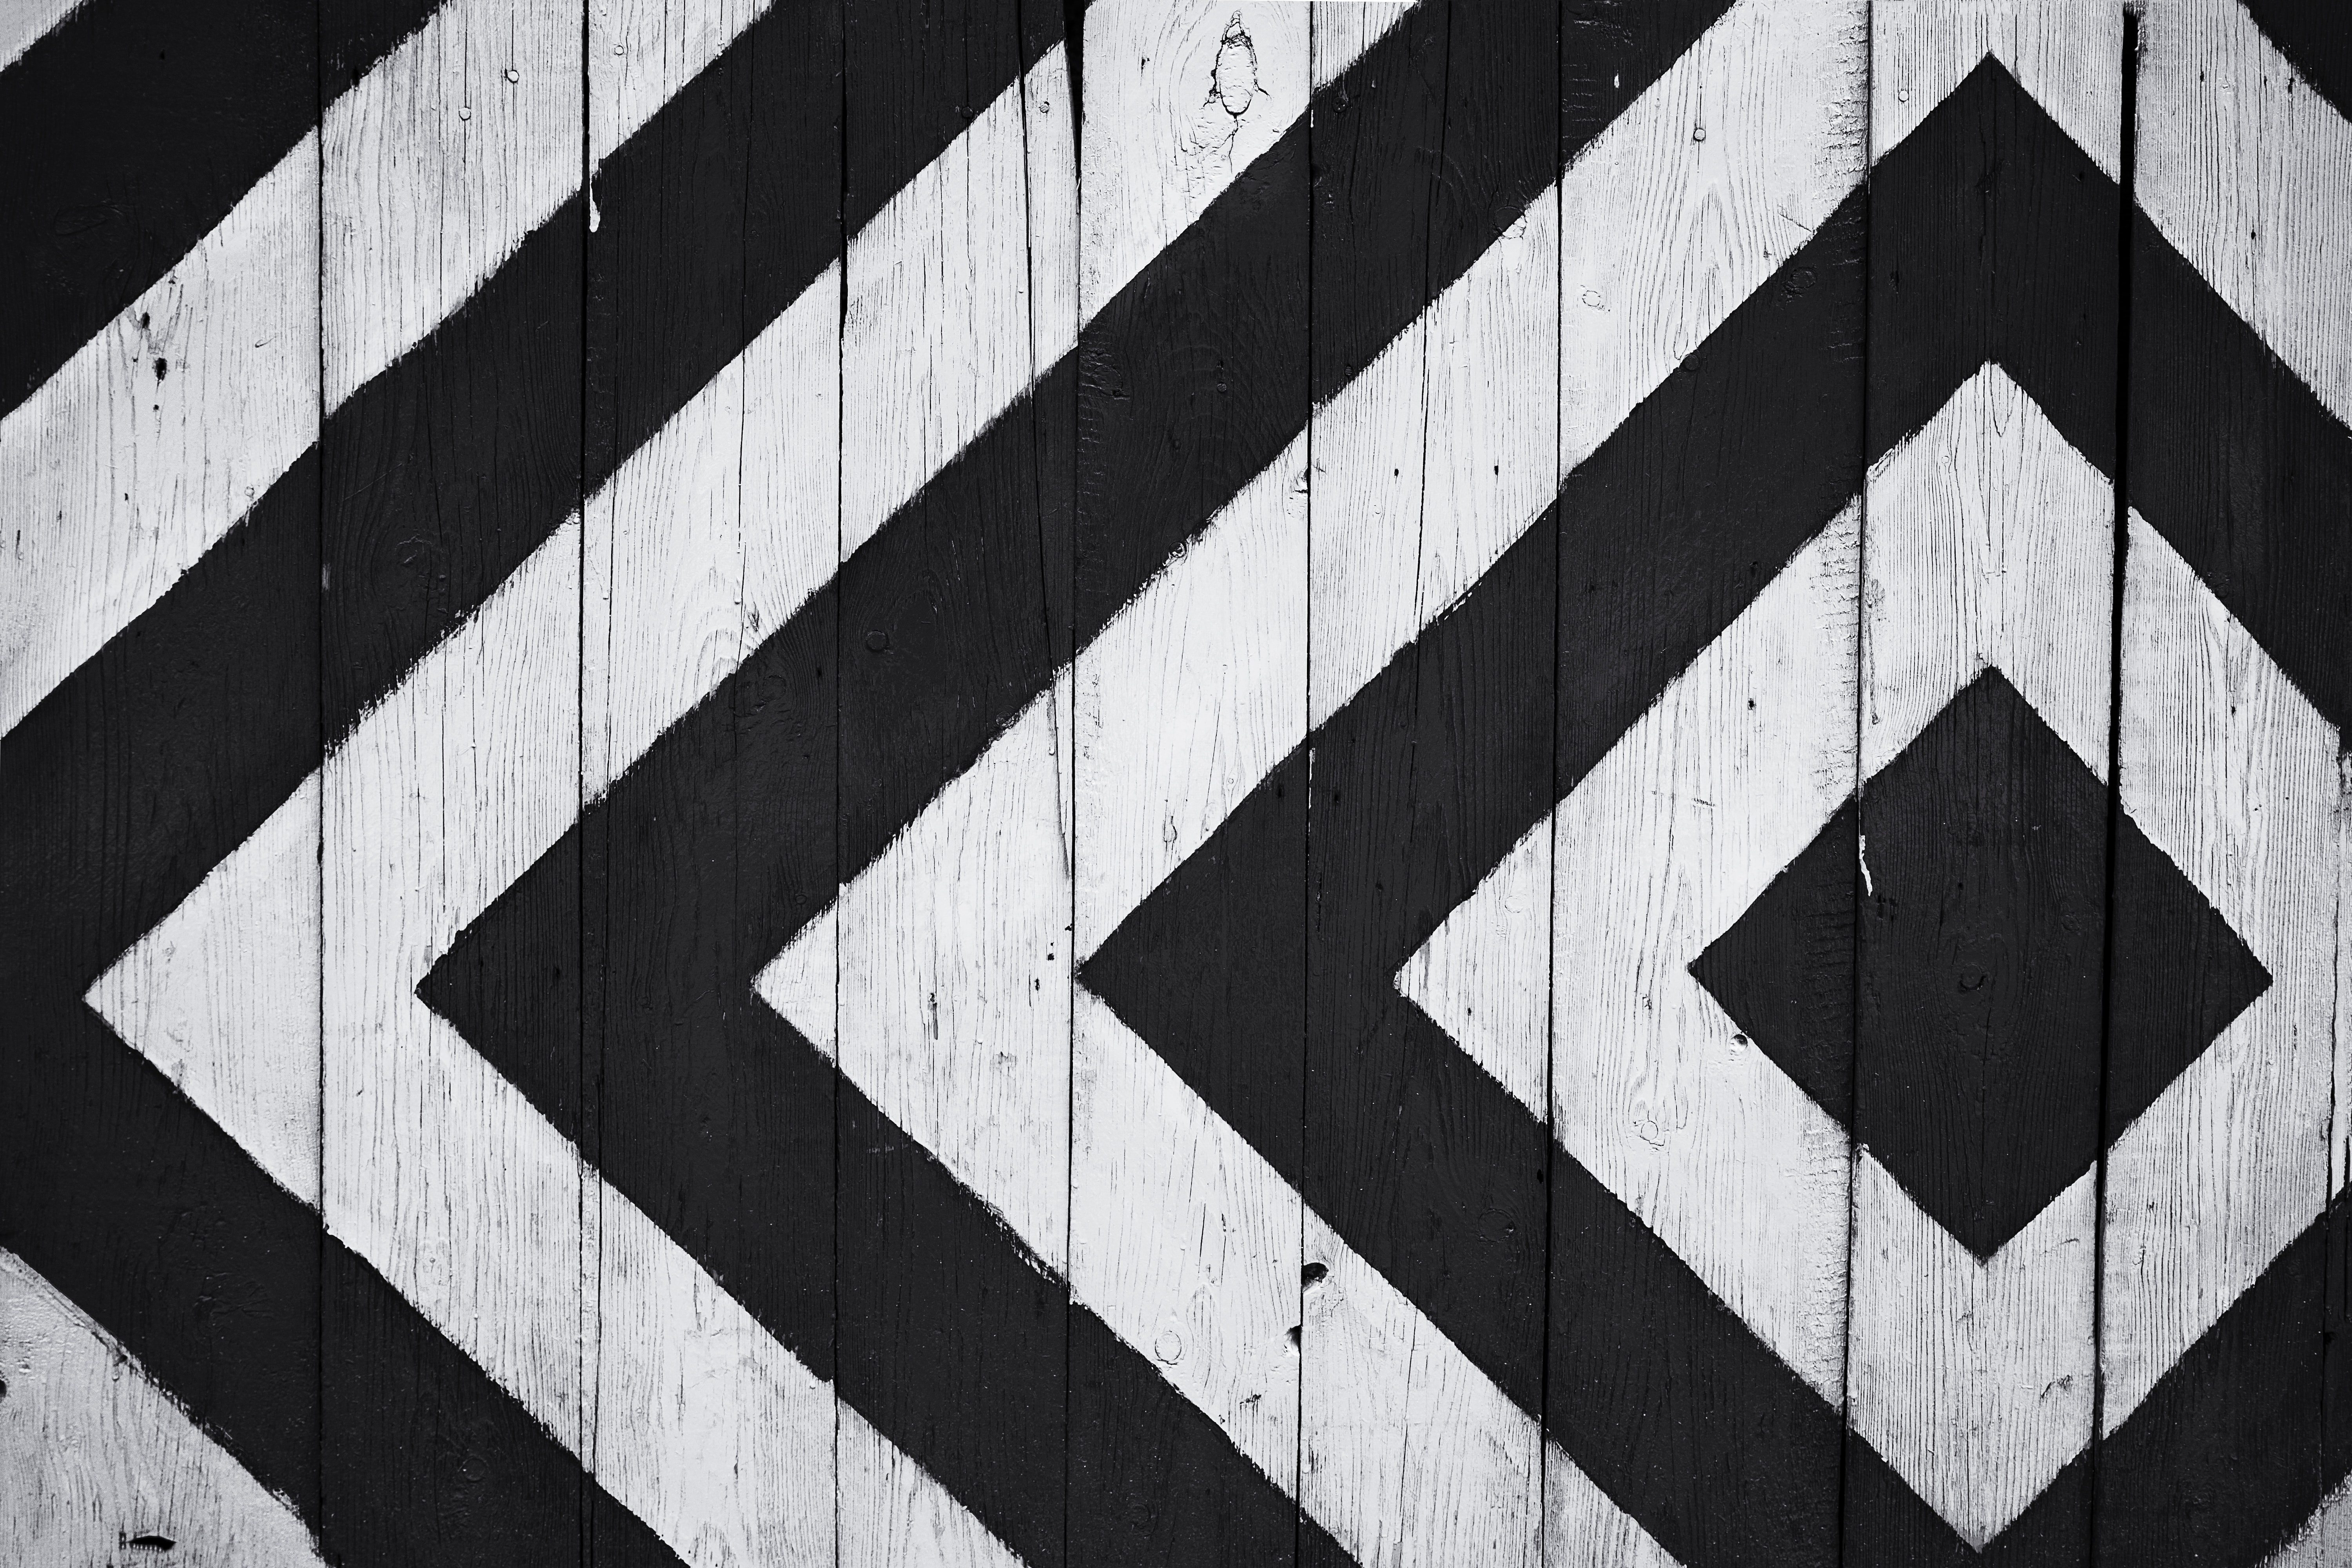
white, black, black and white, monochrome photography, pattern, line, monochrome, parallel, font, design, triangle, architecture, symmetry, photography, style, shadow, rectangle